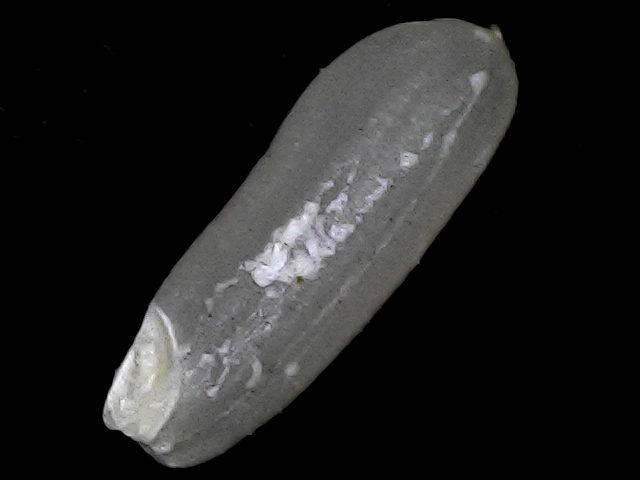
Rice variety: BD56